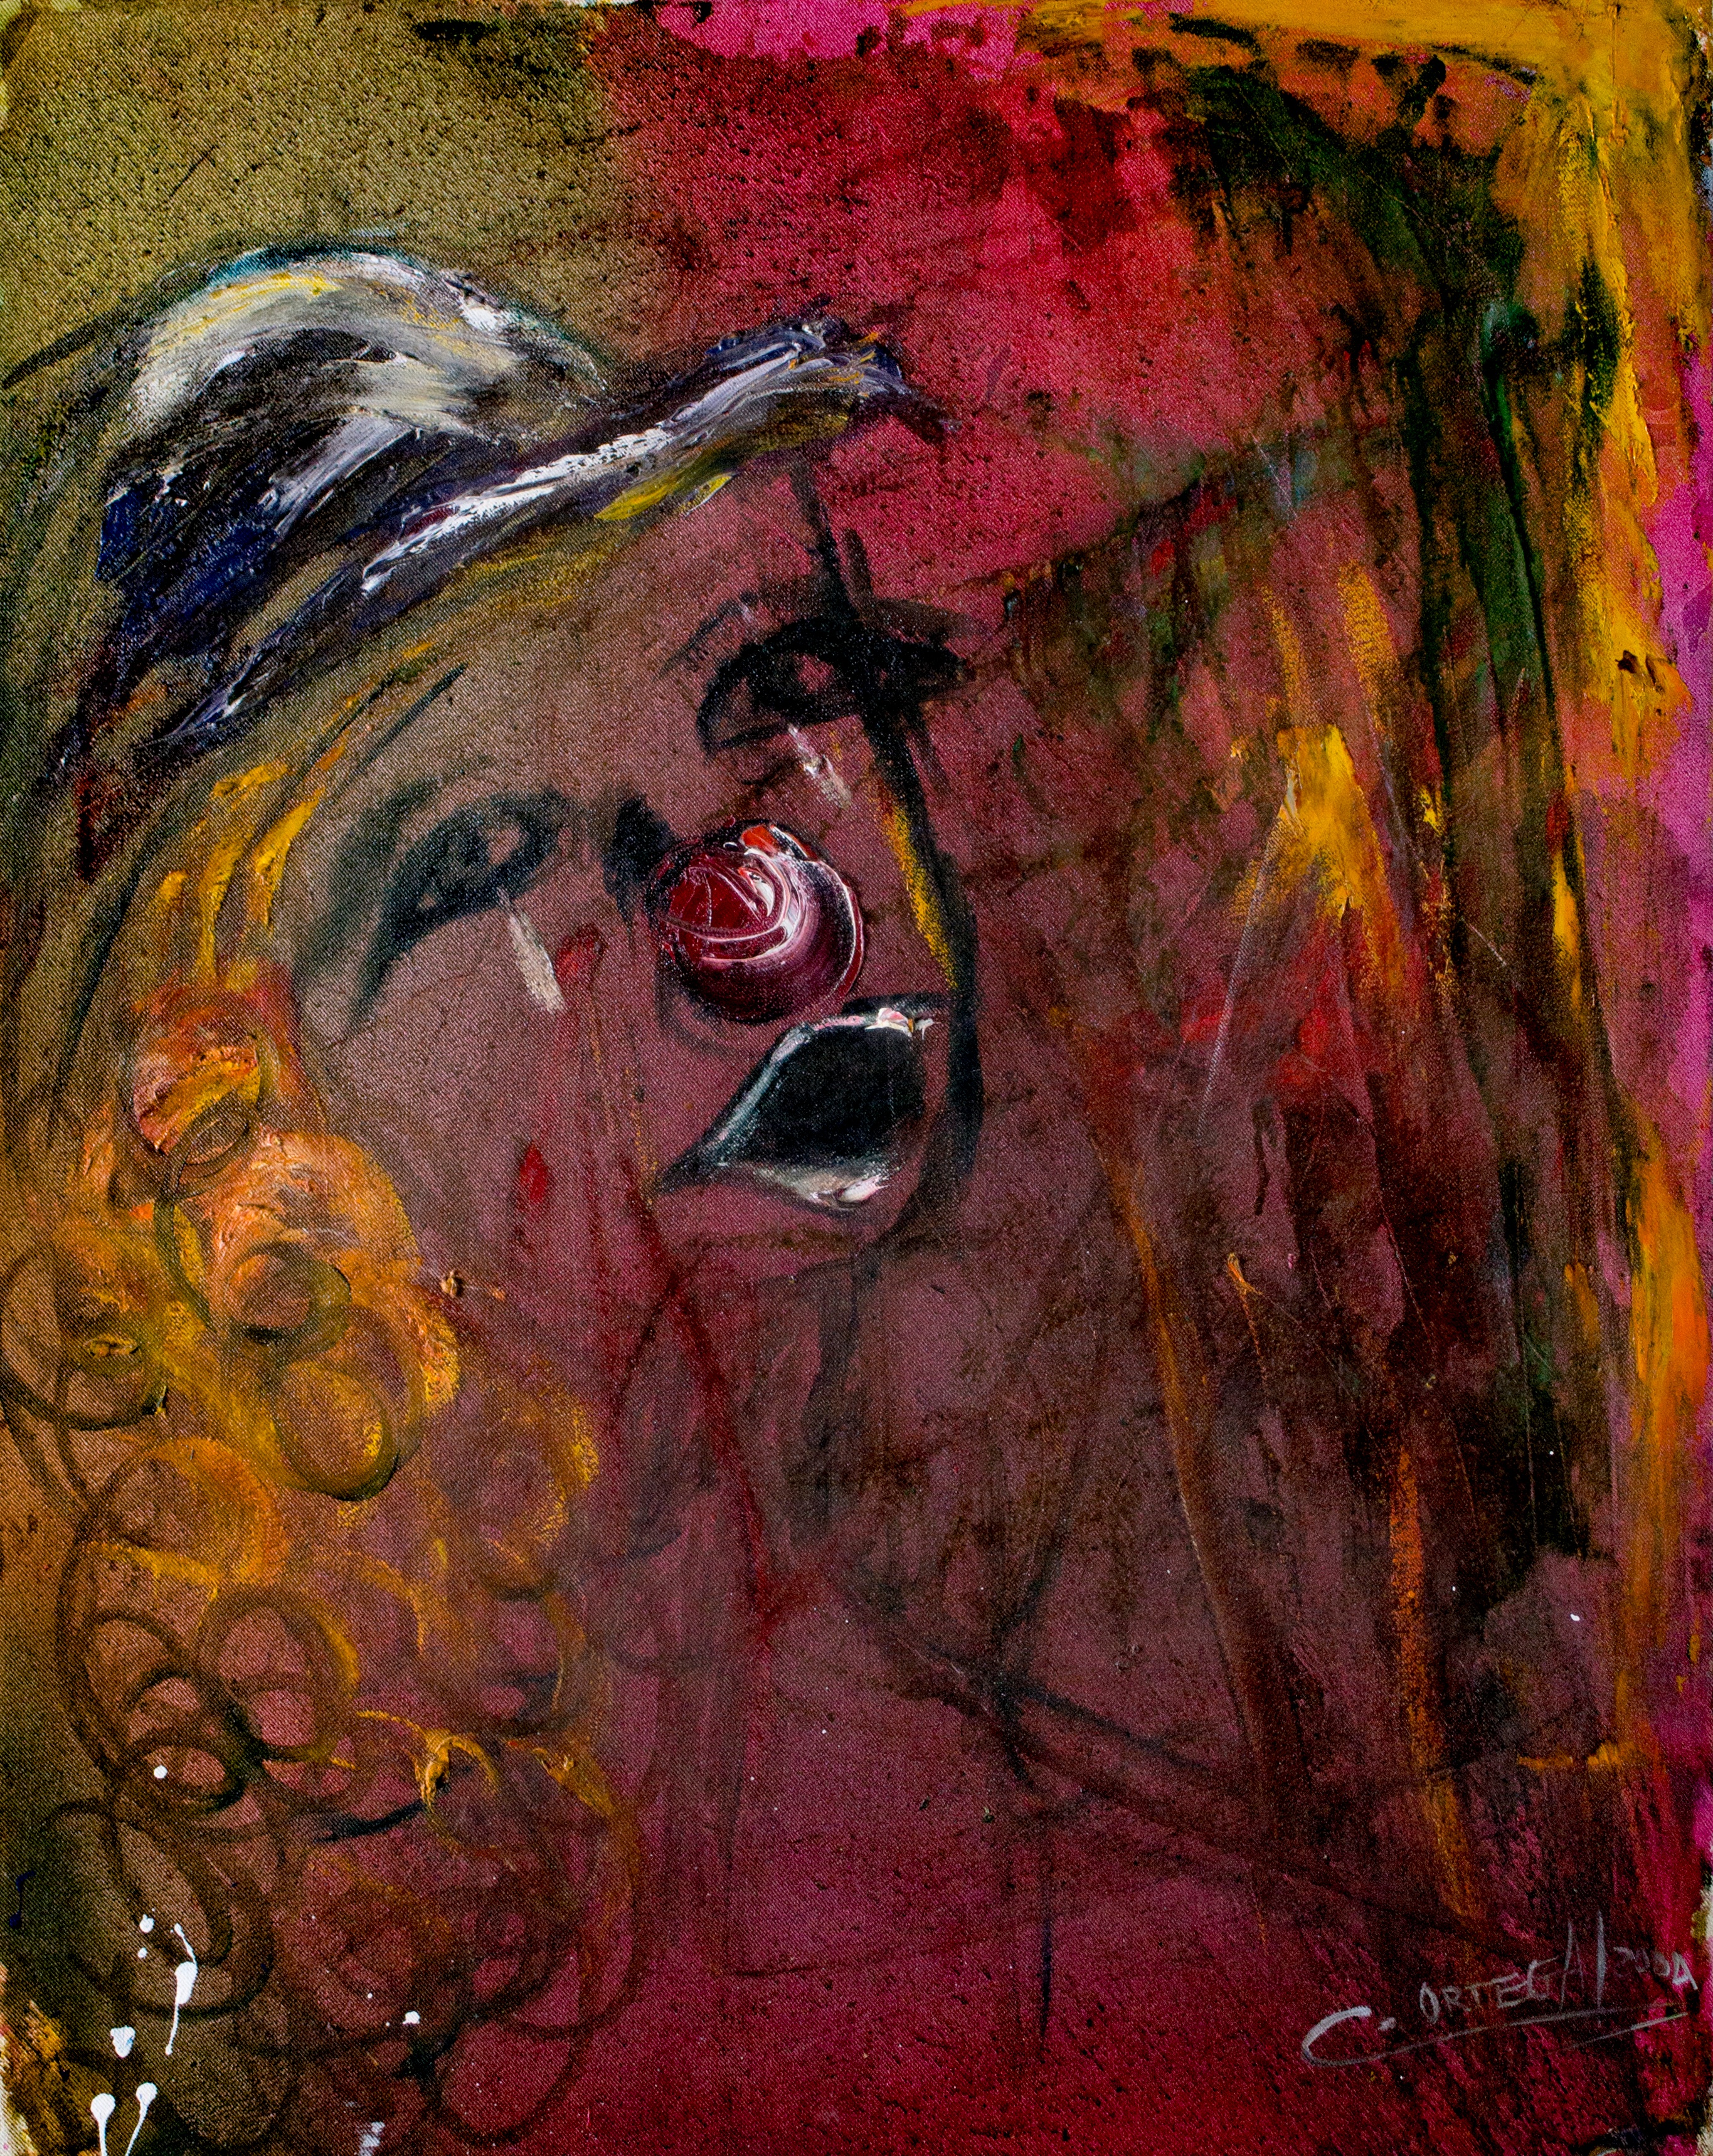
color, painting, art, illustration, modern art, acrylic paint, psychedelic art